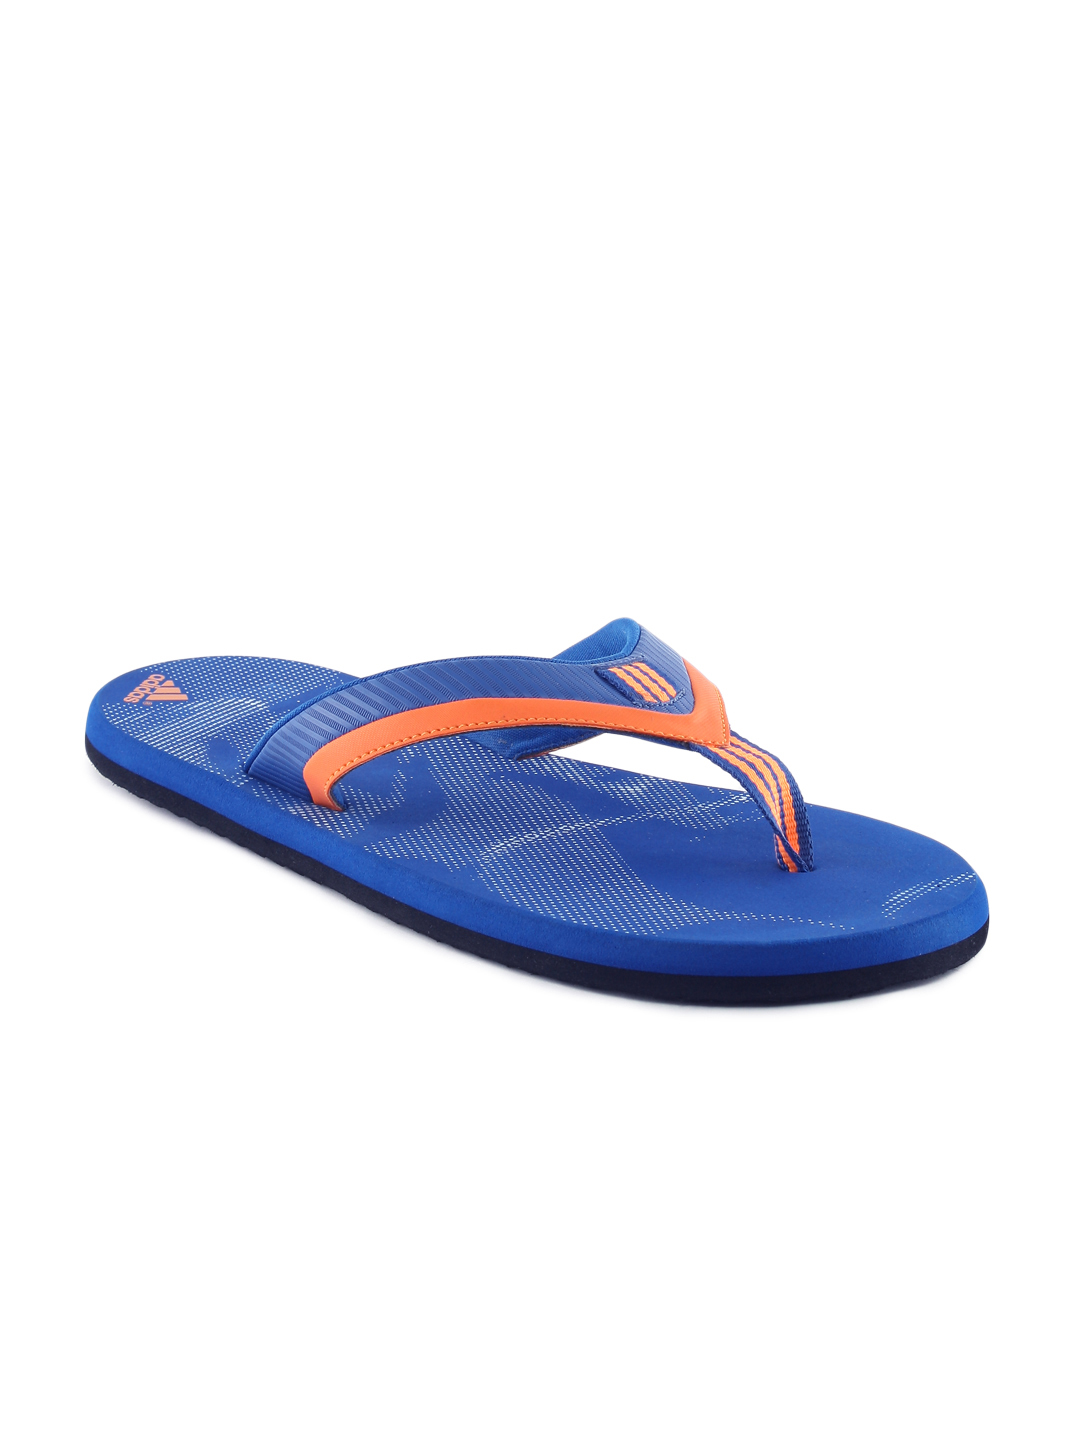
ADIDAS Men Blue Adi Cliff Flip Flop
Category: Footwear / Flip Flops / Flip Flops
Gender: Men
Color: Blue
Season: Fall 2011
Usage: Casual